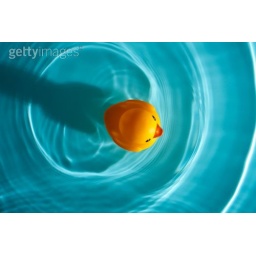
Aerial view of rubber duck floating in tropical coloured water